Admiral Theatre (Omaha)

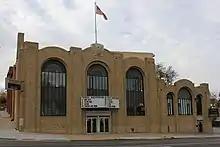
Sokol Auditorium in 2011

Sokol Auditorium was built in 1926 at the corner of South 13th Street and Martha Street to house many of the Omaha Czech community’s social activities. Sokols ("falcons" in Czech) were fraternal (and sororal) organizations first founded in Bohemia to promote equality, harmony, and fraternity. As one of four in Omaha, the Sokol Auditorium was utilized for meetings by twenty-five Bohemian lodges, as well as ethnic Italians and American groups. The hall also offered recreation classes for its members.